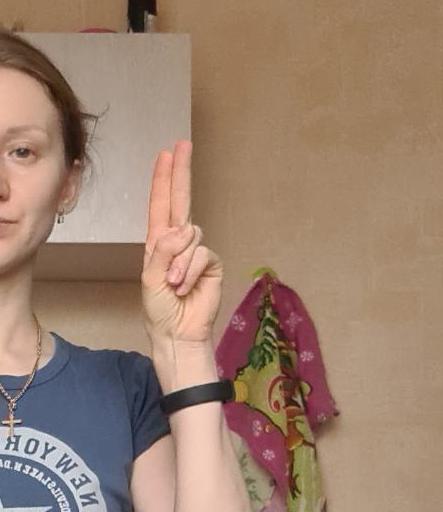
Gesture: two_up